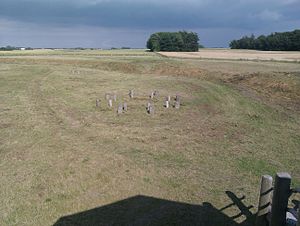
Rispebjerg
Udsigt over det arkæologiske anlæg i Rispebjerg. Træstubbene på billedet markerer stolpehuller.
Rispebjerg er en bebyggelse i Pedersker Sogn på Bornholm.